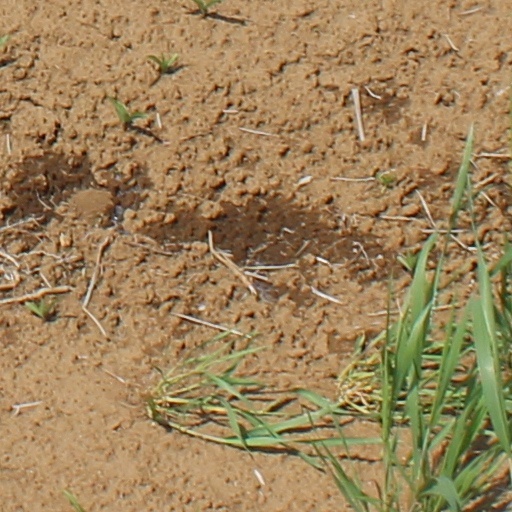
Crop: wheat